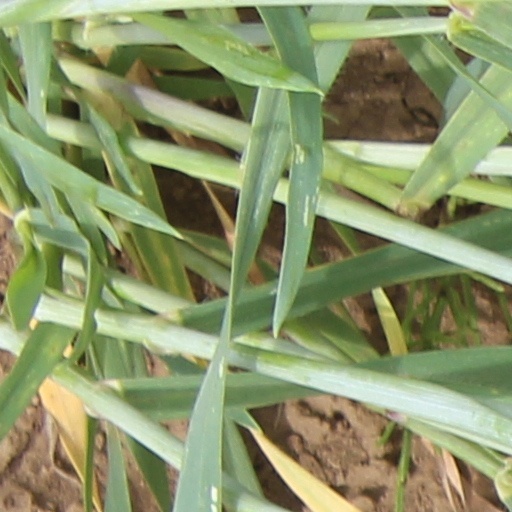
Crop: wheat